W. C. Renouf

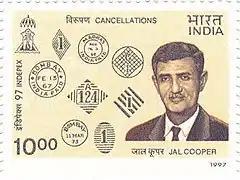
Jal Cooper on a 1997 stamp of India with early Indian postal markings, an area of study pioneered by Renouf and continued by Cooper.

Renouf was a noted philatelist who was one of the first to take an interest in early Indian postal markings and British Indian stamps used abroad, publishing monographs on those subjects in 1919 and 1920 respectively. He edited "The Philatelic Journal of India" and was Hon. Vice-President of the Philatelic Society of India. He signed the Roll of Distinguished Philatelists in 1921. He joined the Royal Philatelic Society London in 1923 where he was proposed by Edward Denny Bacon and Herbert R. Oldfield. His work on early Indian cancellations was expanded and re-written as an appendix to volume three (Asia) of Robson Lowe's "The Encyclopaedia of British Empire Postage Stamps 1775-1950".